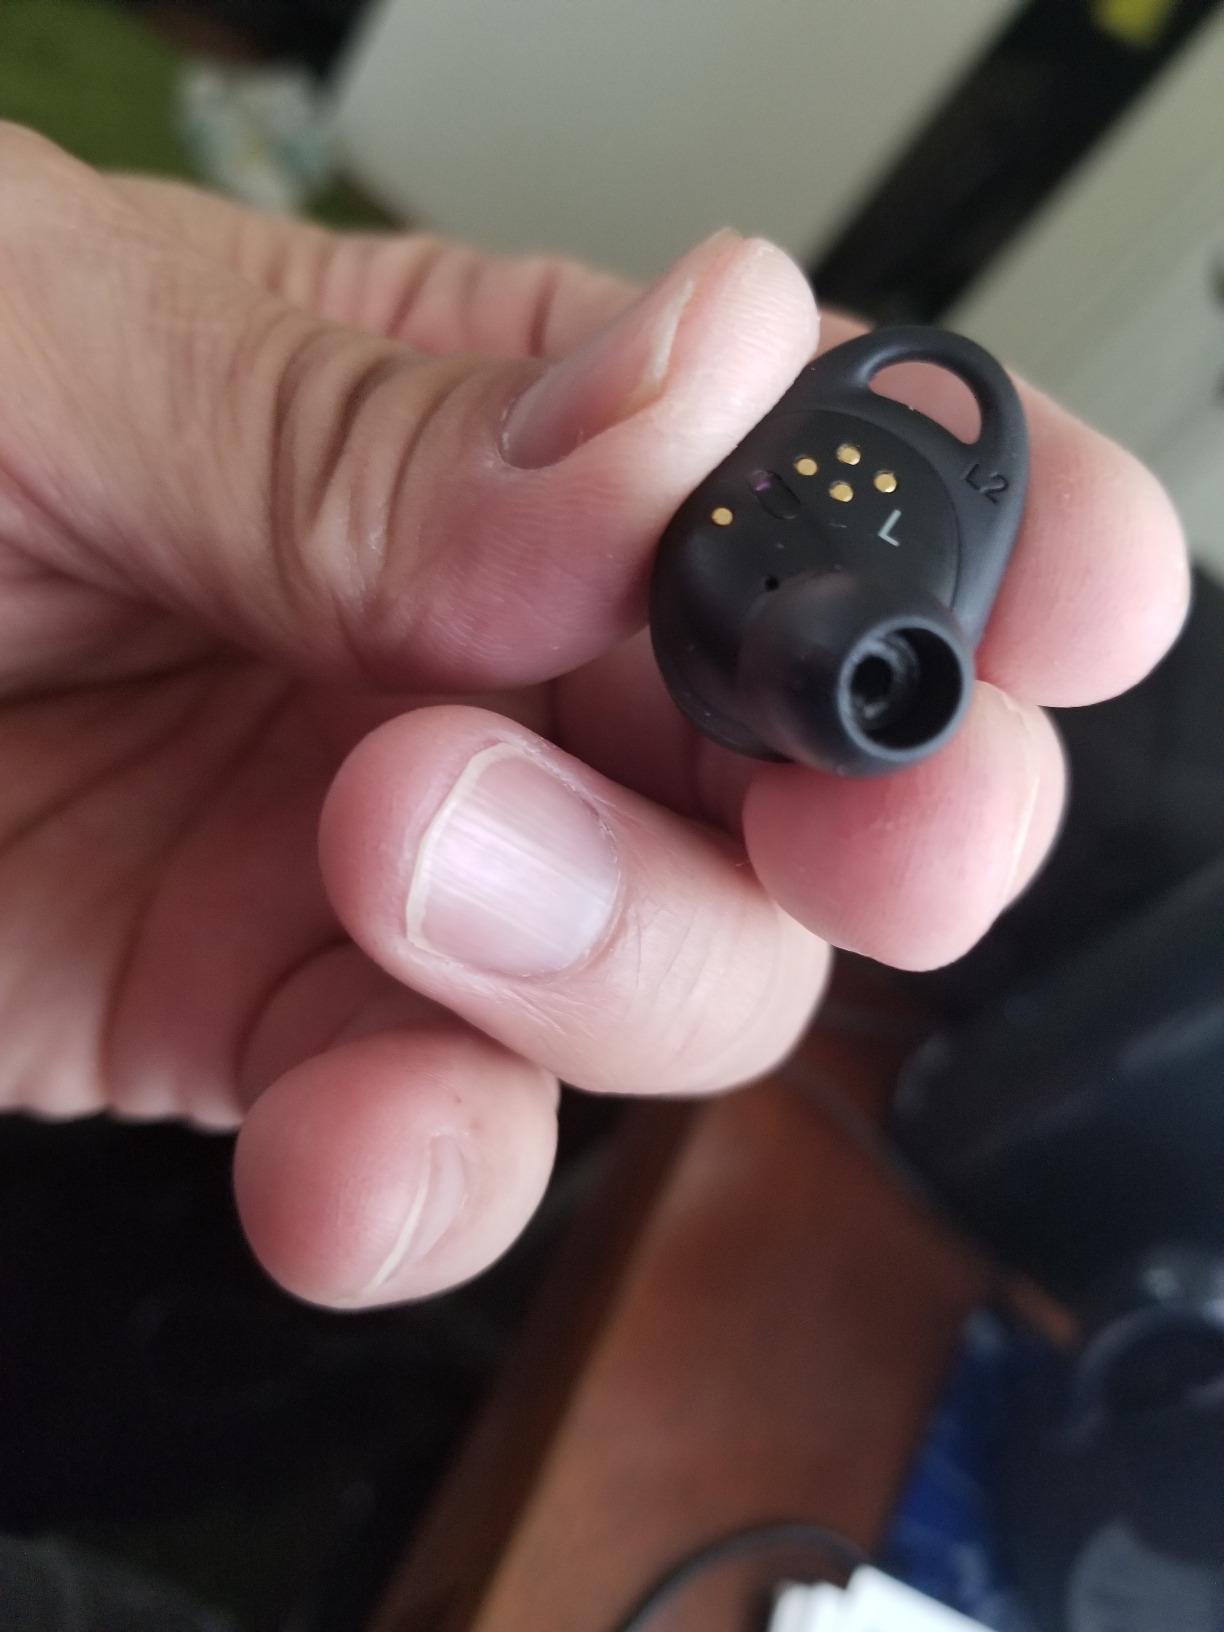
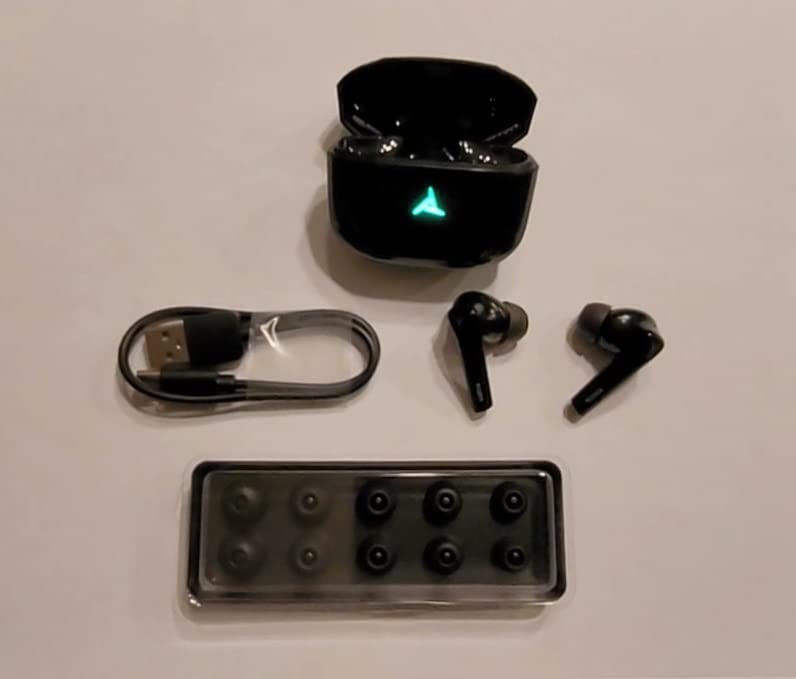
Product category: earbuds
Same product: no